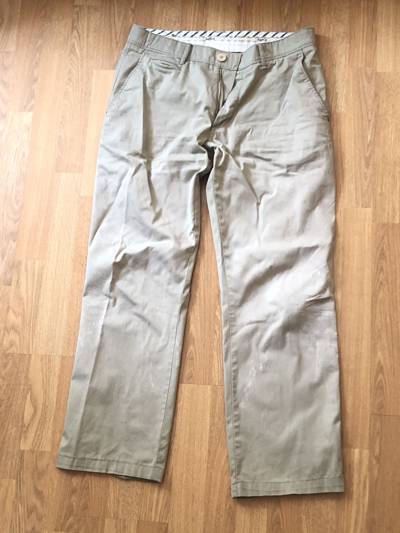
Waste category: clothes